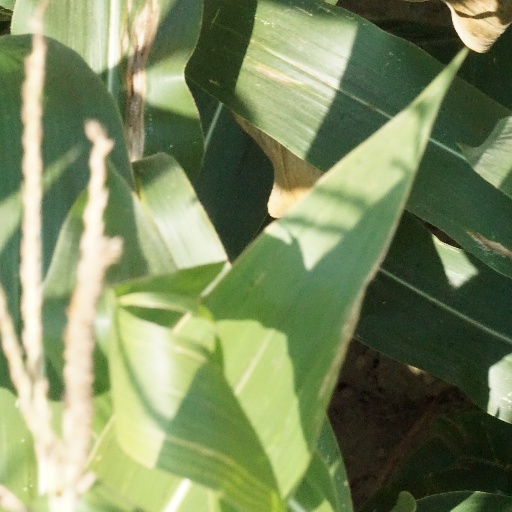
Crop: maize; corn